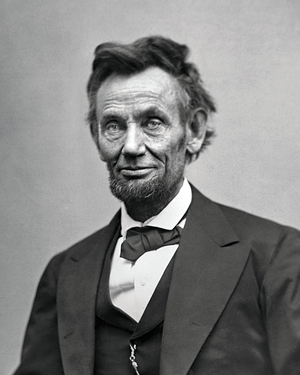
L’assassinat d'Abraham Lincoln a eu lieu le 14 avril 1865 à Washington. Le seizième président des États-Unis, Abraham Lincoln, est tué par balle alors qu'il assiste à la représentation de la pièce de Tom Taylor, Our American Cousin, au théâtre Ford en compagnie de son épouse et de deux invités. L'assassin de Lincoln, l'acteur et sympathisant de la cause confédérée John Wilkes Booth, a recruté plusieurs complices, dont Lewis Powell et George Atzerodt, qu'il a chargé d'assassiner respectivement le secrétaire d'État William H. Seward et le vice-président Andrew Johnson. Par ce triple meurtre, Booth espère créer le chaos et renverser le gouvernement de l'Union. Malgré la mort de Lincoln, son complot échoue : Powell agresse Seward, mais ce dernier se remet de ses blessures, et Atzerodt, pris de panique, s'enfuit de Washington sans avoir vu Johnson.